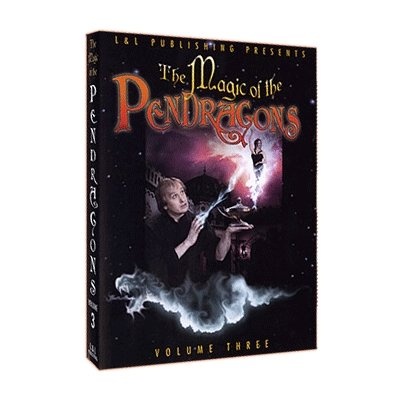
Magic of the Pendragons #3 by L&L Publishing video - INSTANT DOWNLOAD
Stage illusionists historically have been extremely secretive about their craft. Not just about the secrets to the illusions themselves-the mechanics are just a small part-but about the real secrets of what turns a stage illusion into a breathtaking moment of pure magic. Now, for the first time ever on video, Jonathan and Charlotte Pendragon, the "First Couple" of magic and perhaps the greatest exponents of grand illusion ever to grace a stage, lift away the veil and show you the real secrets of stage illusion -the insider information that could only be gained by performing in over 50 countries for the last quarter of a century. THE LINKING RINGS The Linking Rings Explanation The Linking Rings Timing And Safety SANDS OF EGYPT Sands Of Egypt Explanation THE KELLAR ROPE TIE The Kellar Rope Tie Explanation HEAD TWISTER Demonstration And Explanation THE WORLD'S GREATEST FEET OF MAGIC Performance And Explanation BONUS MATERIAL An in-depth interview with Jonathan Pendragon by Patrick Martin (Part 3) When the history of magic is written, Jonathan Pendragon will be remembered as one of its most creative performers." - David Copperfield
Brand: Murphy's Magic Supplies, Inc.
Category: Arts & Entertainment > Hobbies & Creative Arts > Magic & Novelties